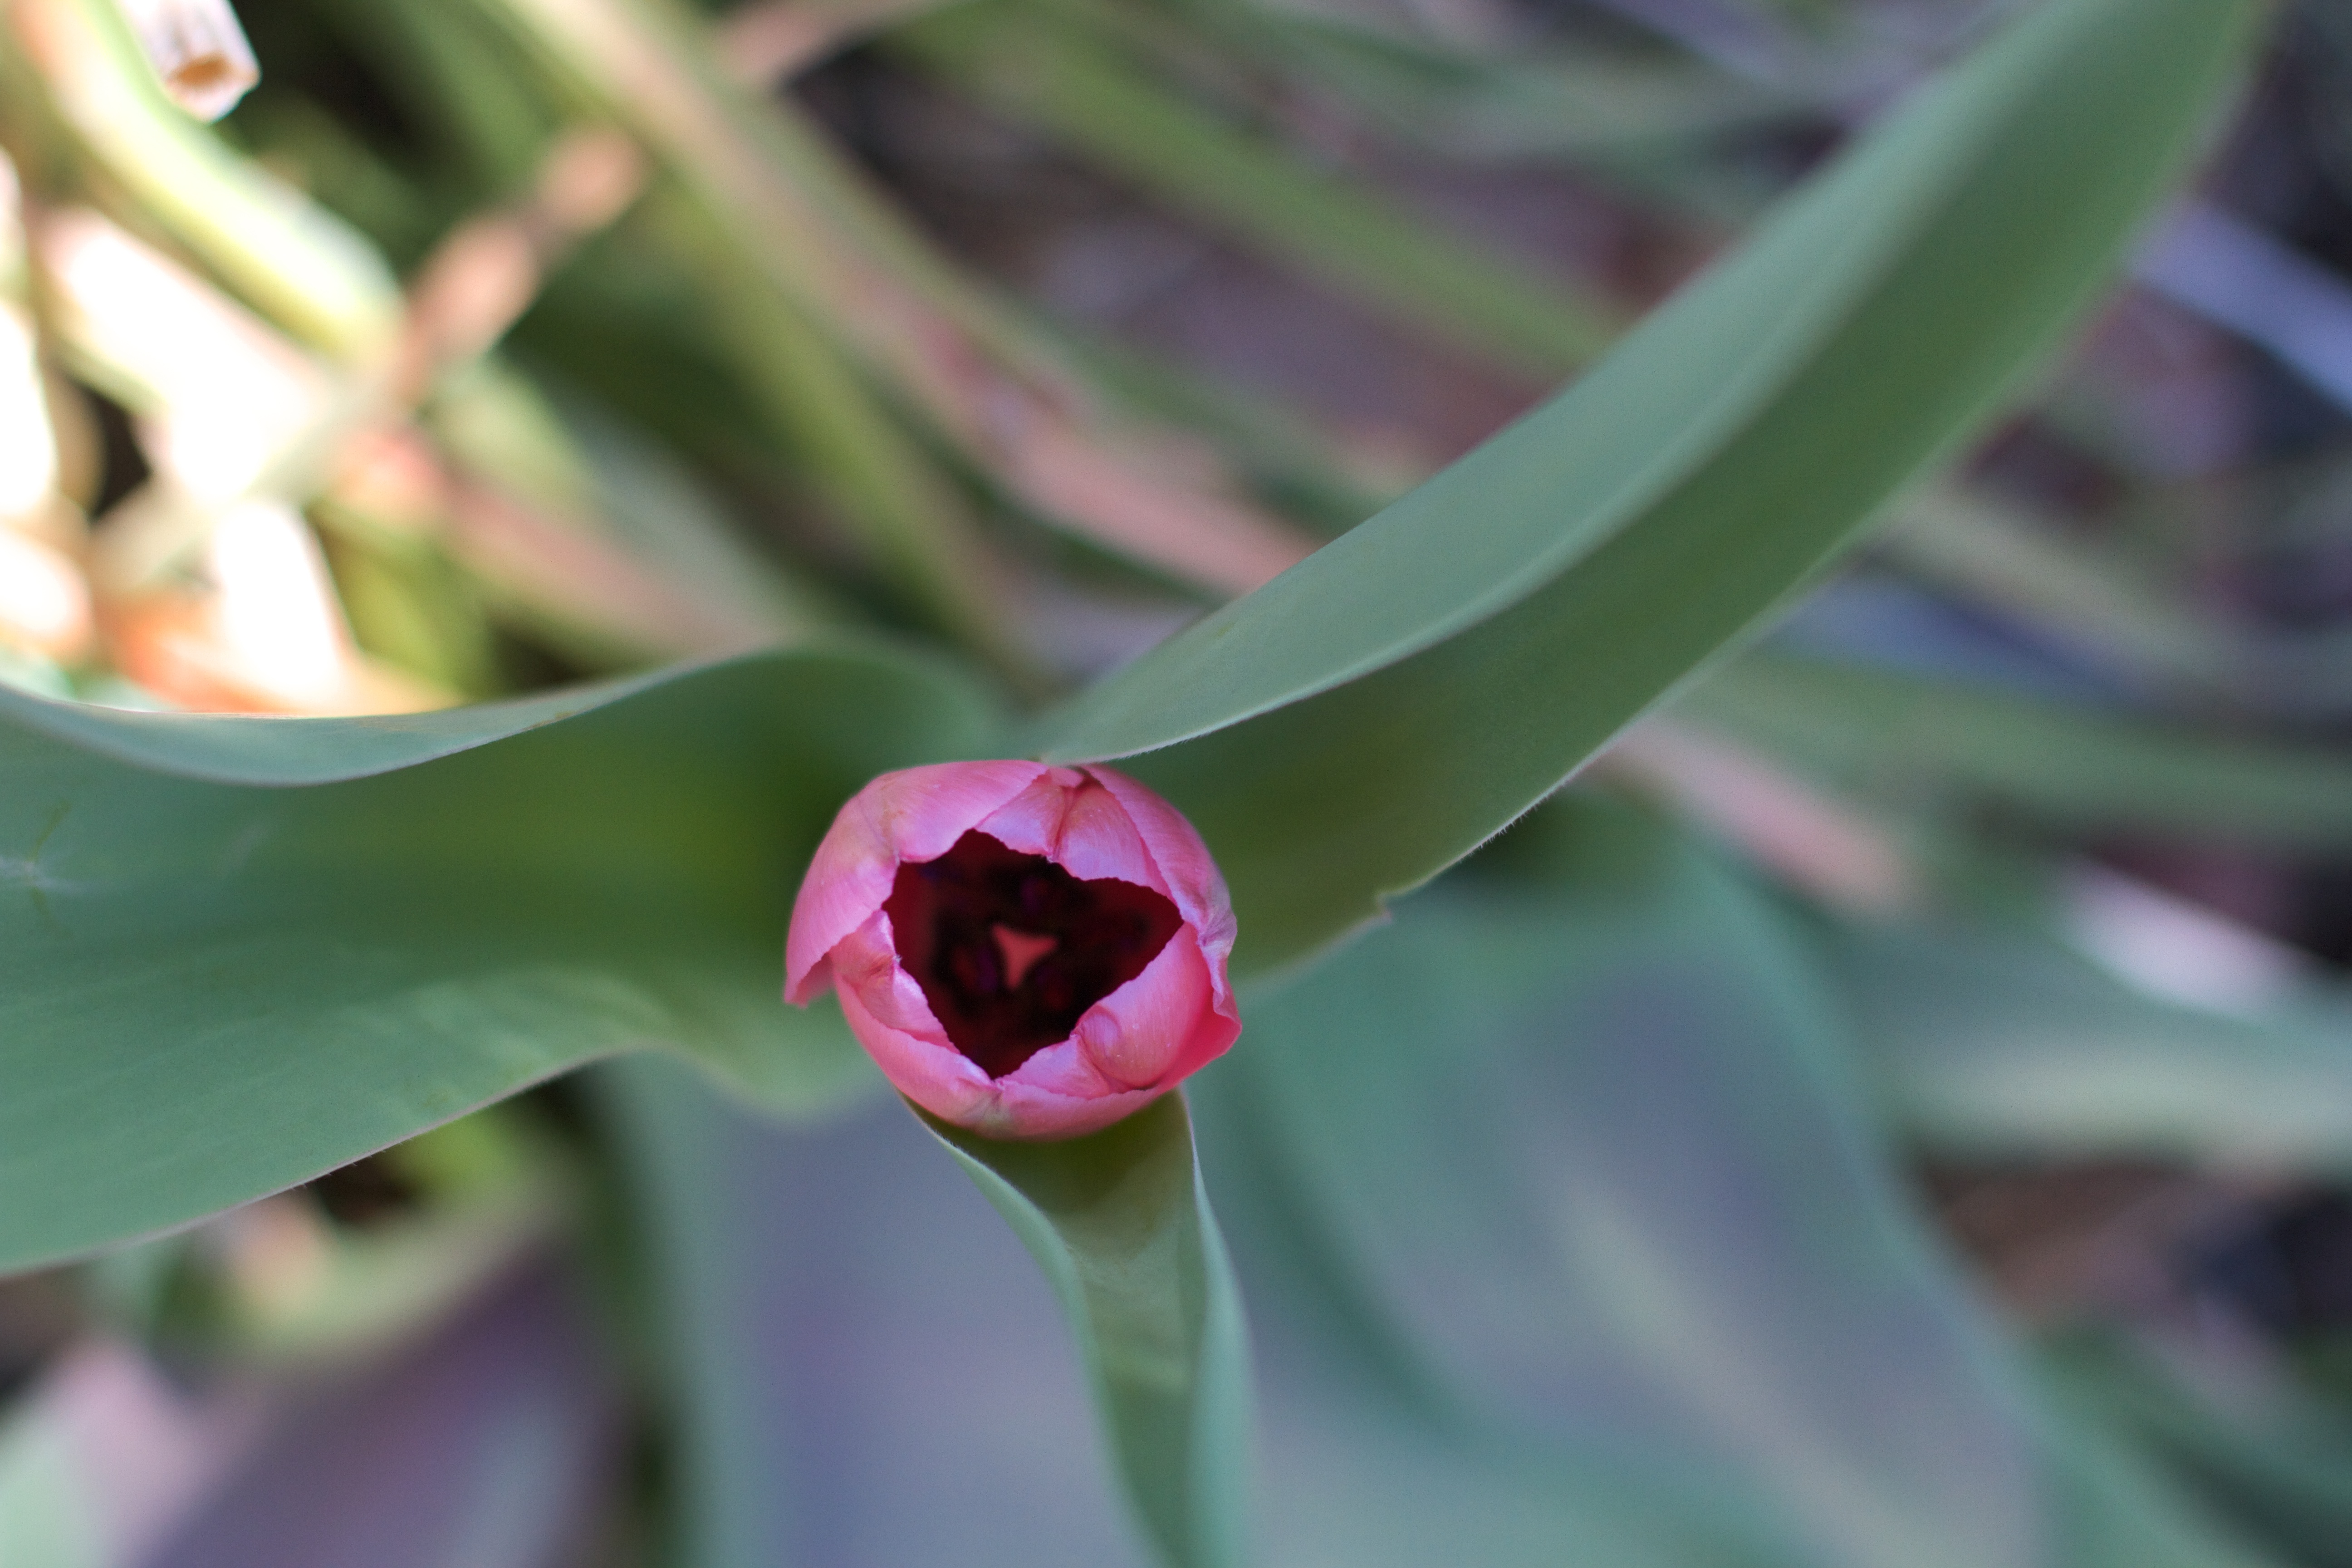
blossom, plant, flower, petal, tulip, botany, flora, close up, 2016366, macro photography, flowering plant, plant stem, land plant